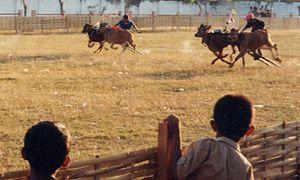
Le karapan sapi est un festival de courses de taureaux sur l'île indonésienne de Madura.